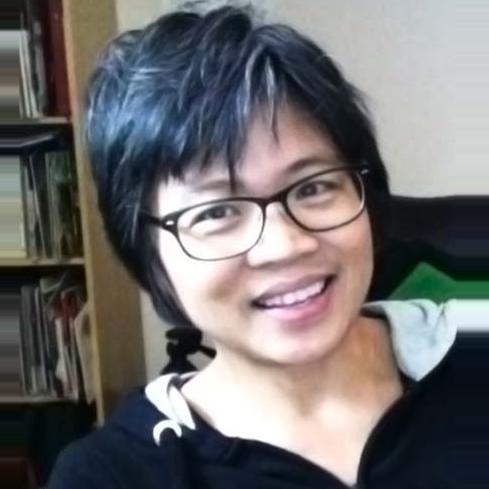
Age: 50